2018 Ukrainian Super Cup

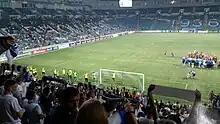
Ukrainian Super Cup 2018 - Dynamo stands

The 2018 Ukrainian Super Cup became the 15th edition of Ukrainian Super Cup, an annual season opener football match contested by the winners of the previous season's Ukrainian Top League and Ukrainian Cup competitions.